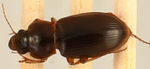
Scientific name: Amara carinata
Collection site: North Sterling NEON (STER), plot STER_029